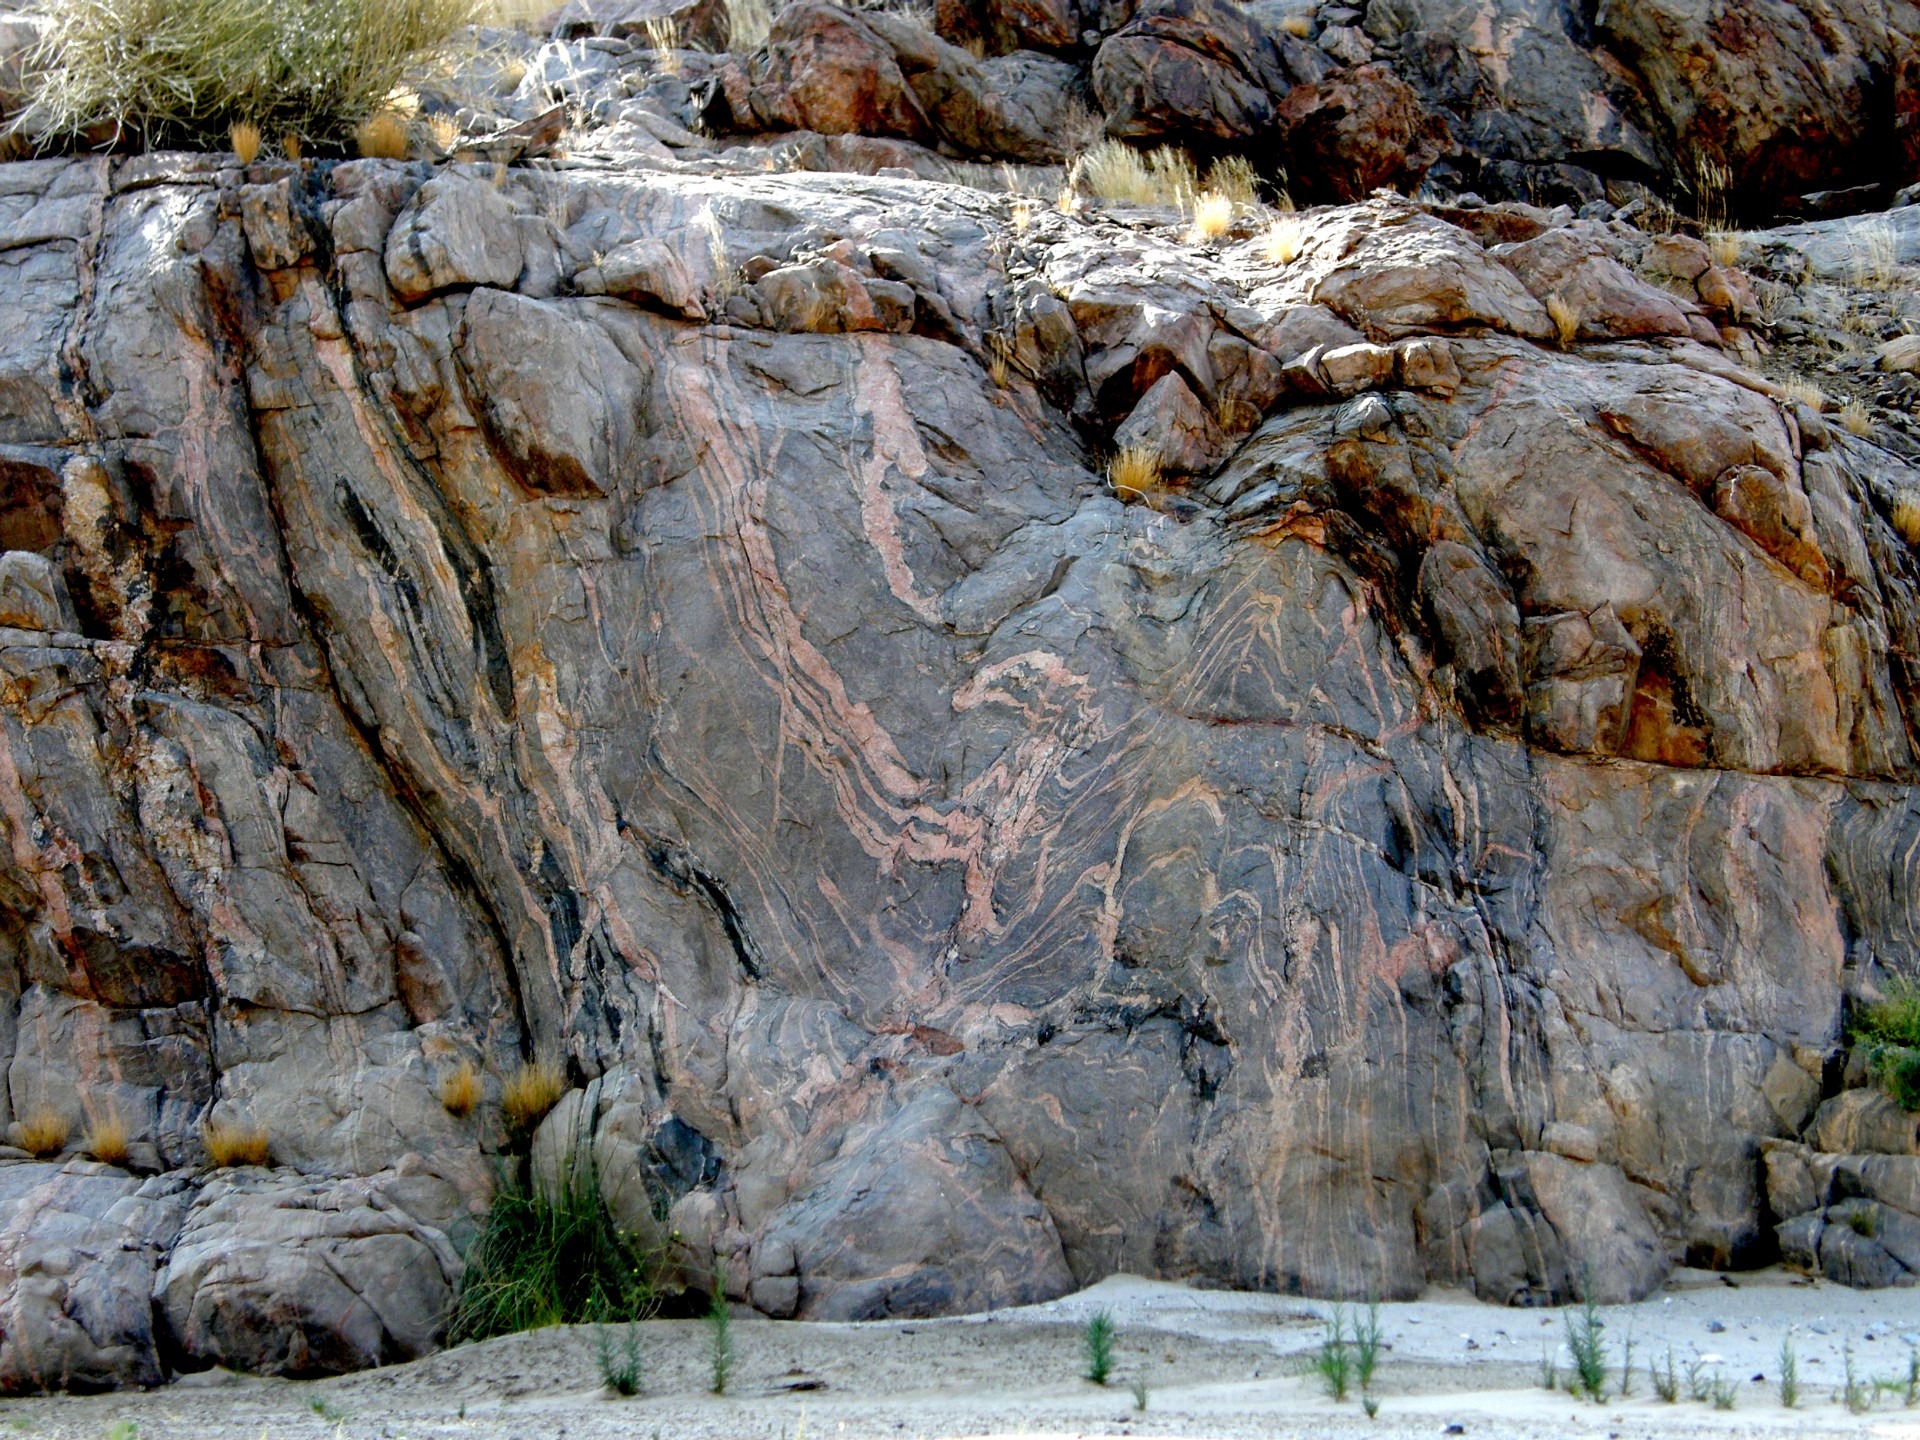
tree, rock, abstract, formation, cliff, stream, red, stone wall, terrain, material, swirl, geology, outcrop, boulder, water feature, bedrock, namibia, rockface, swirling pattern